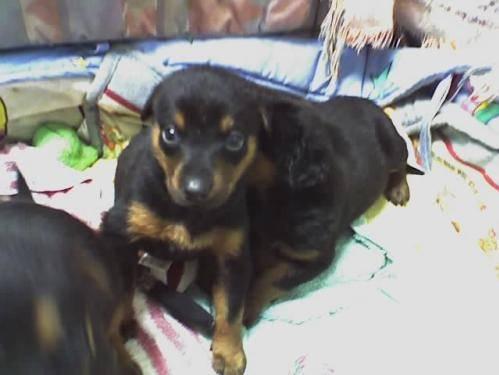
dog